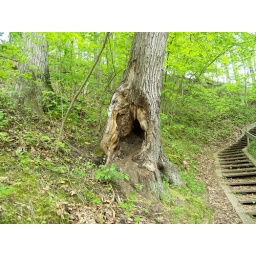
Cool tree at Devil's bathtub in Mendon Ponds- could hold many elves